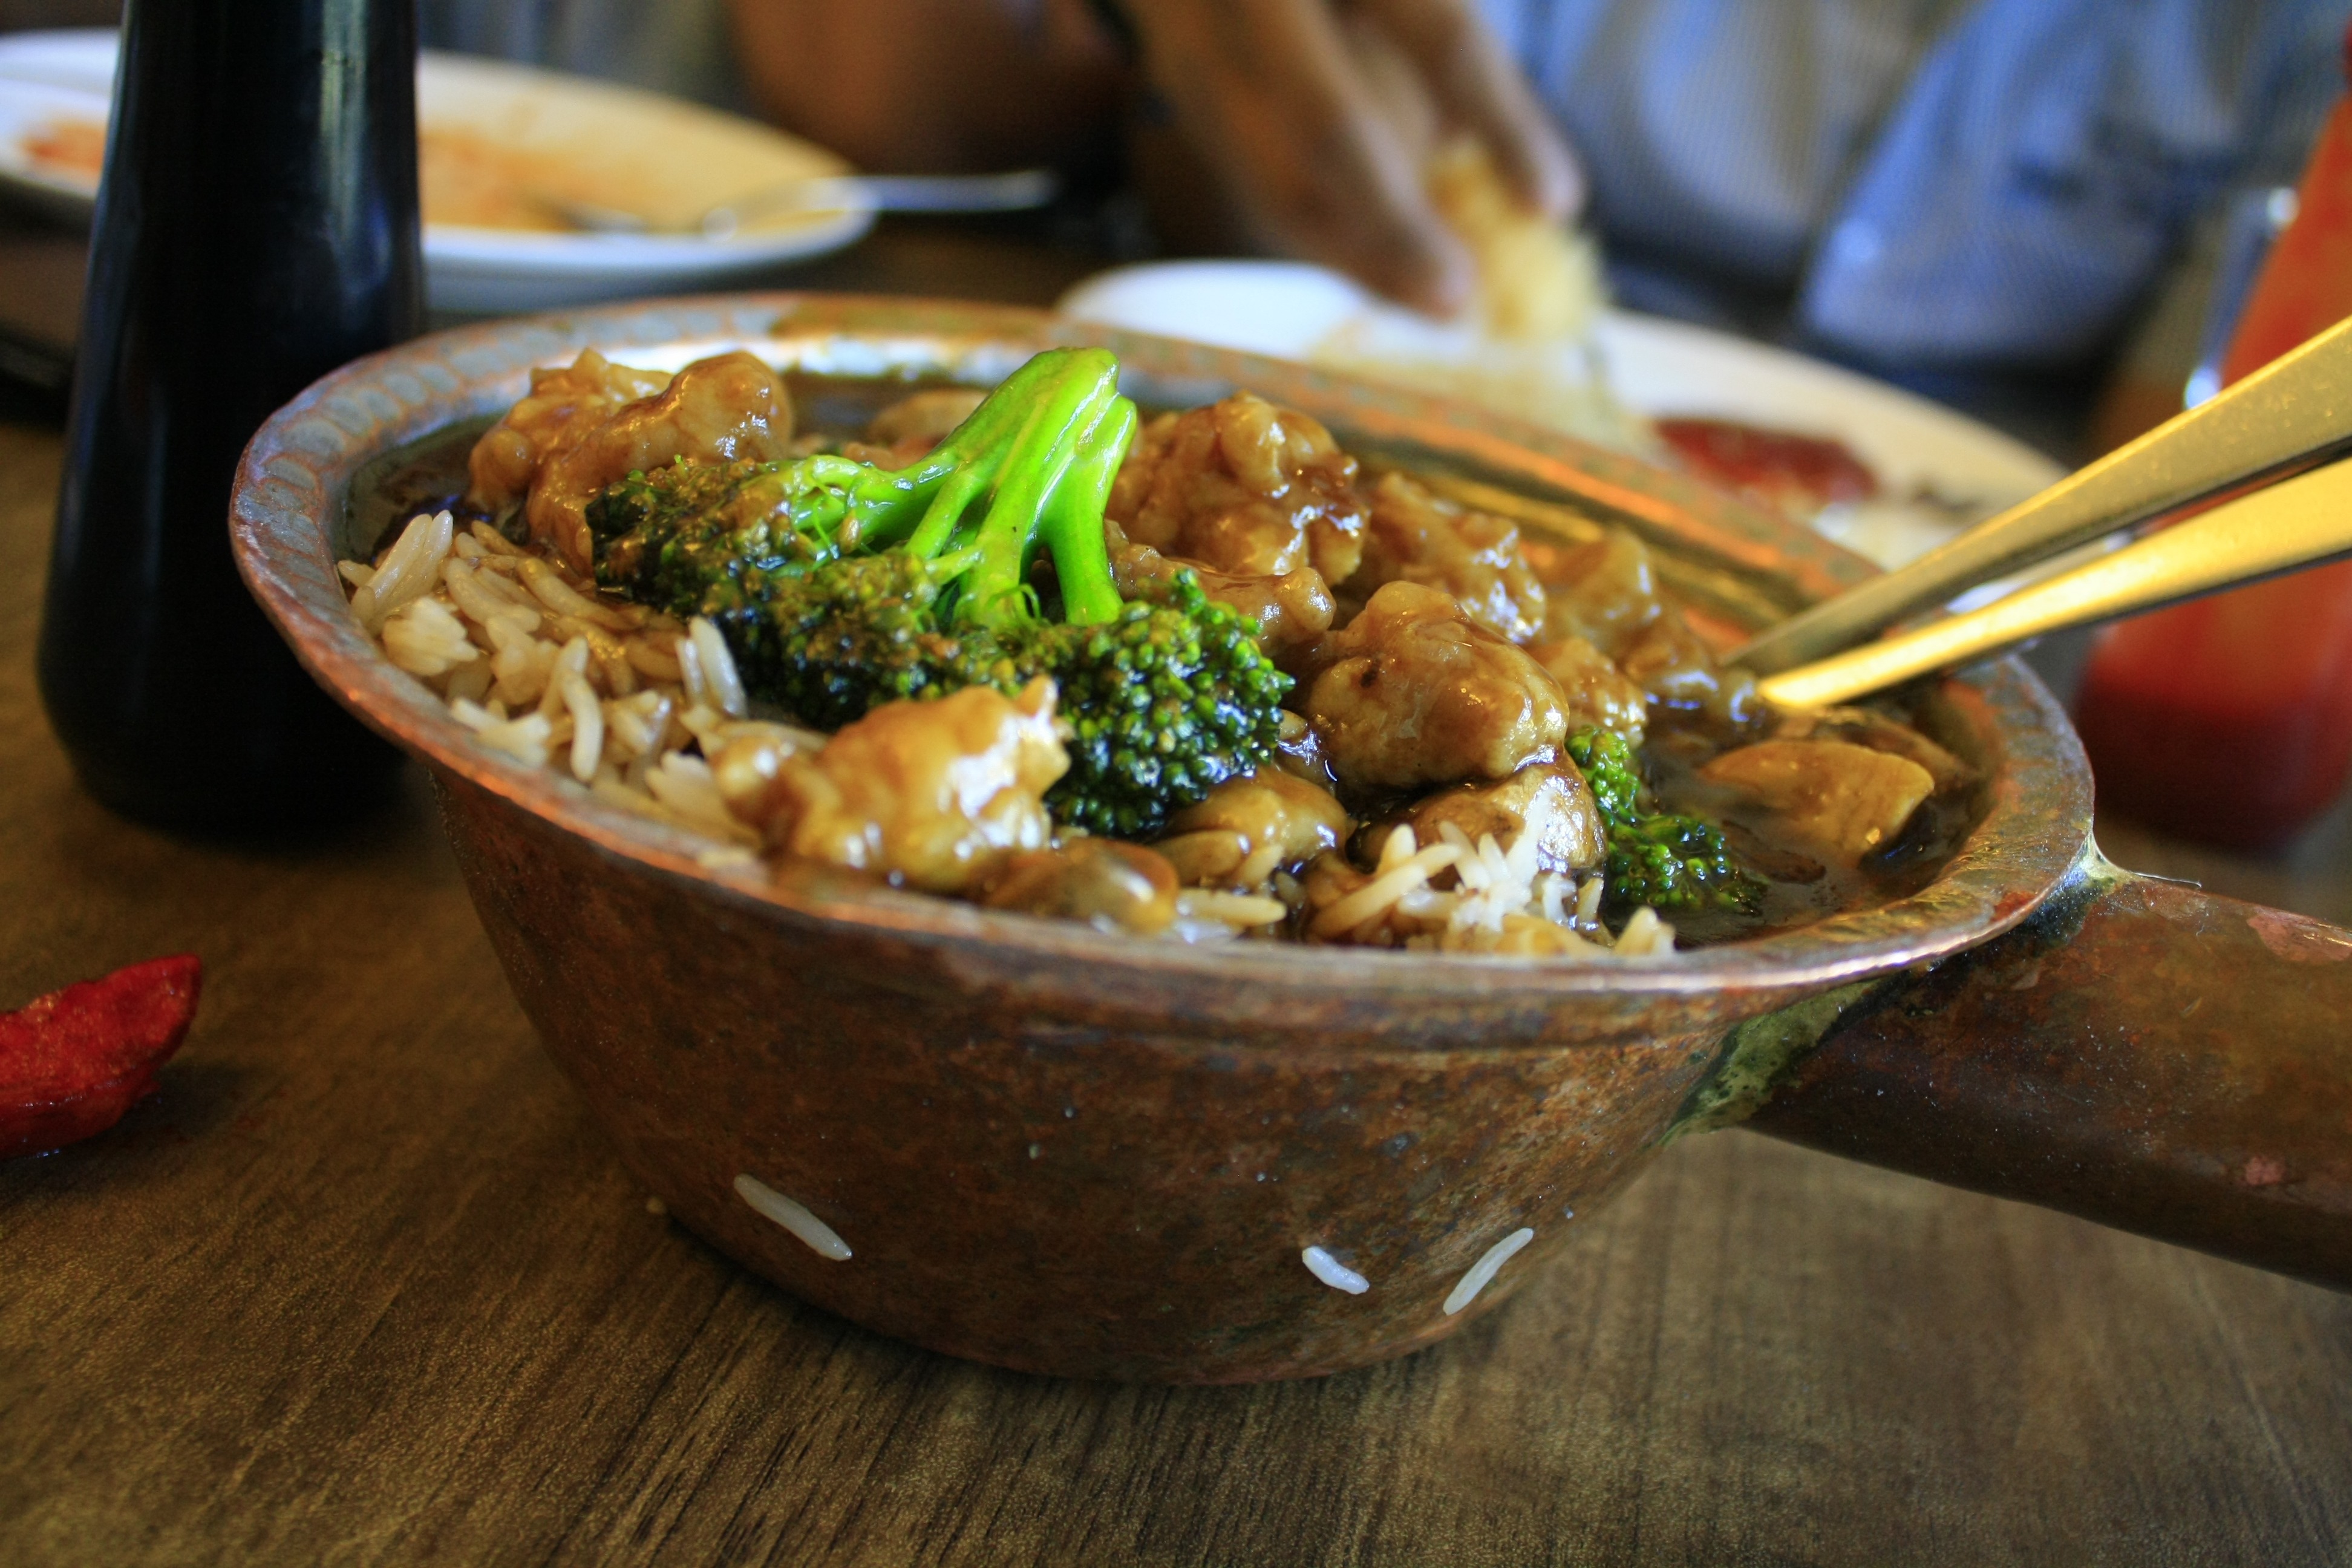
bowl, dish, meal, food, green, chinese, produce, vegetable, cuisine, spoon, broccoli, asian food, vegetables, tasty, curry